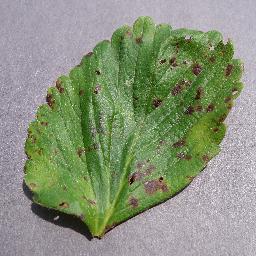
Label: Strawberry___Leaf_scorch